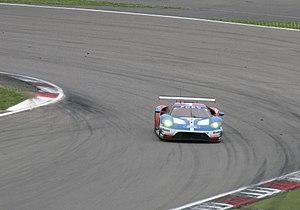
Les 6 Heures du Nürburgring 2017 est la quatrième manche du championnat du monde d'endurance FIA 2017, le 16 juillet 2017 sur le circuit du Nürburgring, à Nürburg, Allemagne. La course est remportée par la Porsche 919 Hybrid nᵒ 2 pilotée par Timo Bernhard, Brendon Hartley et Earl Bamber.